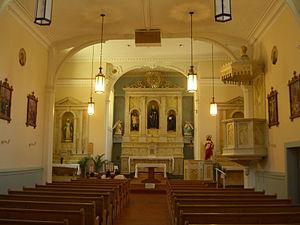
L'église Saint-Philippe-Néri est un édifice religieux catholique d'Old Town à Albuquerque, au Nouveau-Mexique.